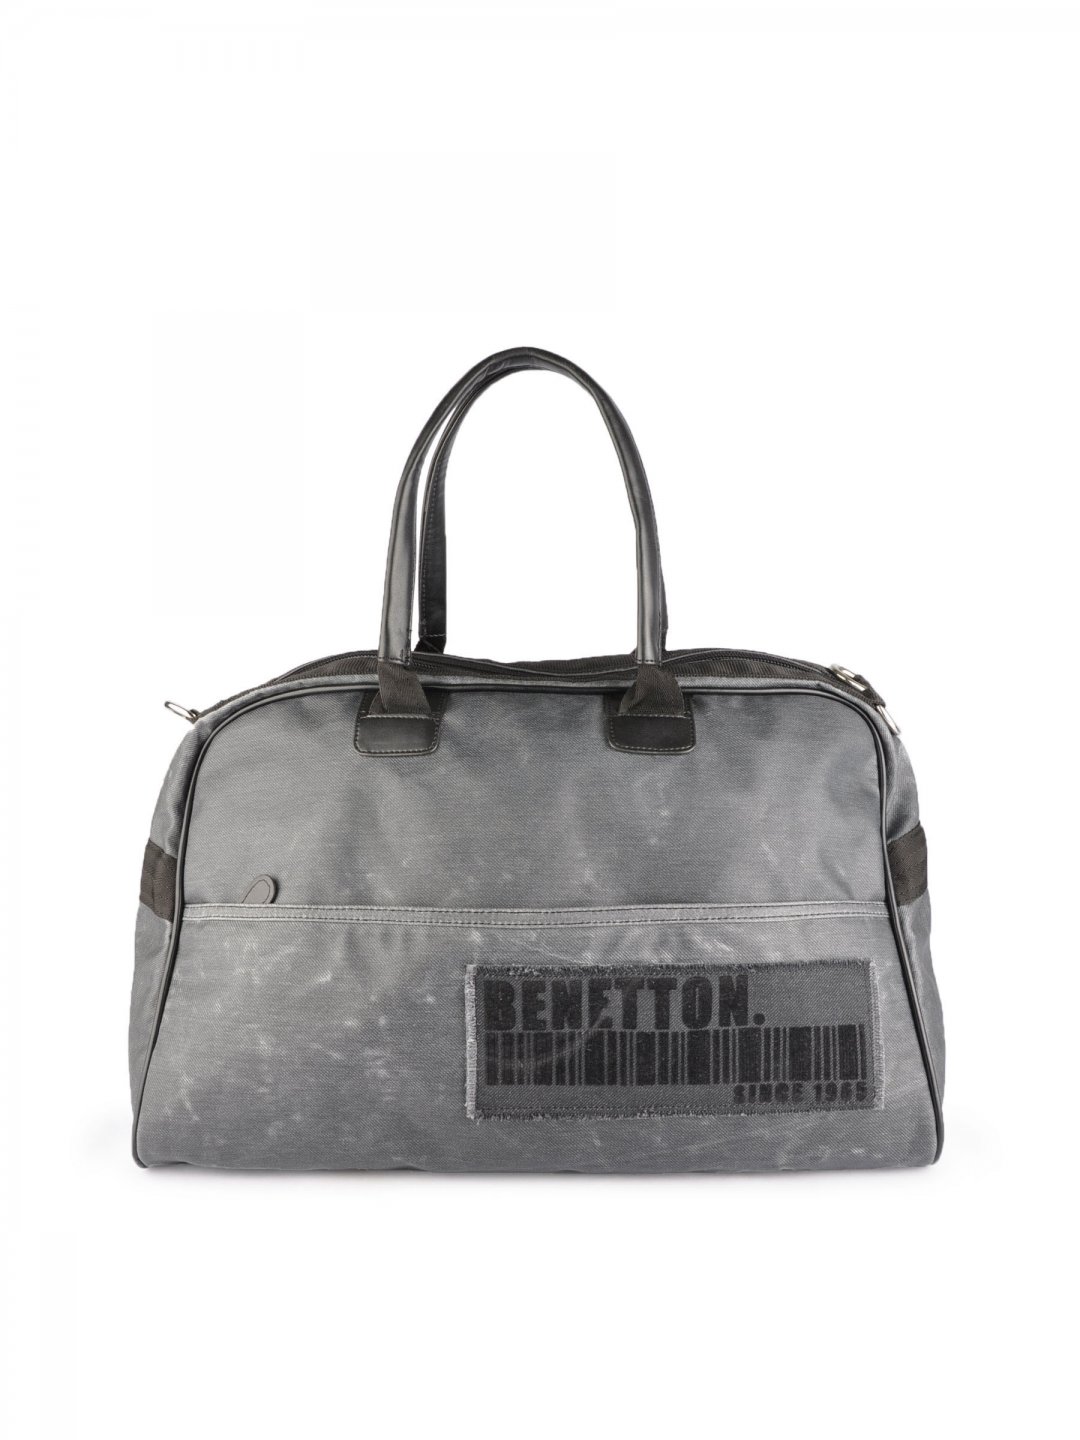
United Colors of Benetton Unisex Black Duffle Bag
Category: Accessories / Bags / Duffel Bag
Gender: Unisex
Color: Black
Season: Summer 2011
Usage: Casual